Cathedral of Saint Demetrius

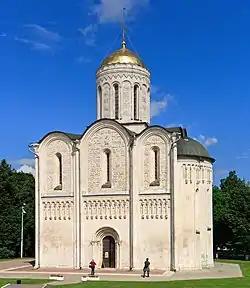
Cathedral of Saint Demetrius

The Cathedral of Saint Demetrius (Russian Дмитриевский собор) is a cathedral in the ancient Russian city of Vladimir. It was finished in 1197 during the reign of the Grand Prince Vsevolod the Big Nest of Vladimir-Suzdal to the honour of Saint Demetrius of Thessaloniki. Being an important component of the White Monuments of Vladimir and Suzdal, the cathedral belongs to the World Heritage of UNESCO. Currently, the cathedral is a part of the Vladimir-Suzdal open-air museum.